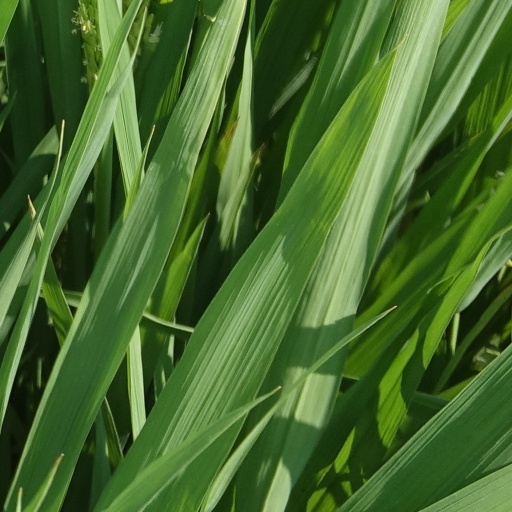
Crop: rice